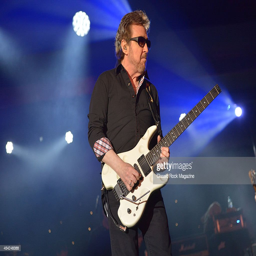
hard rock artist , better known by his stage name